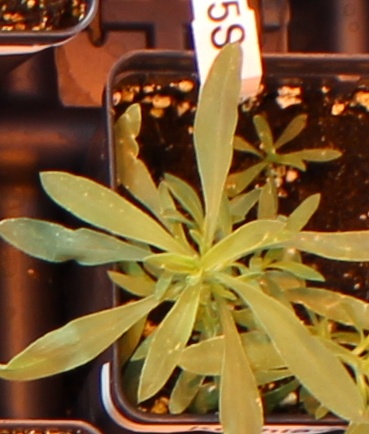
Label: Kochia